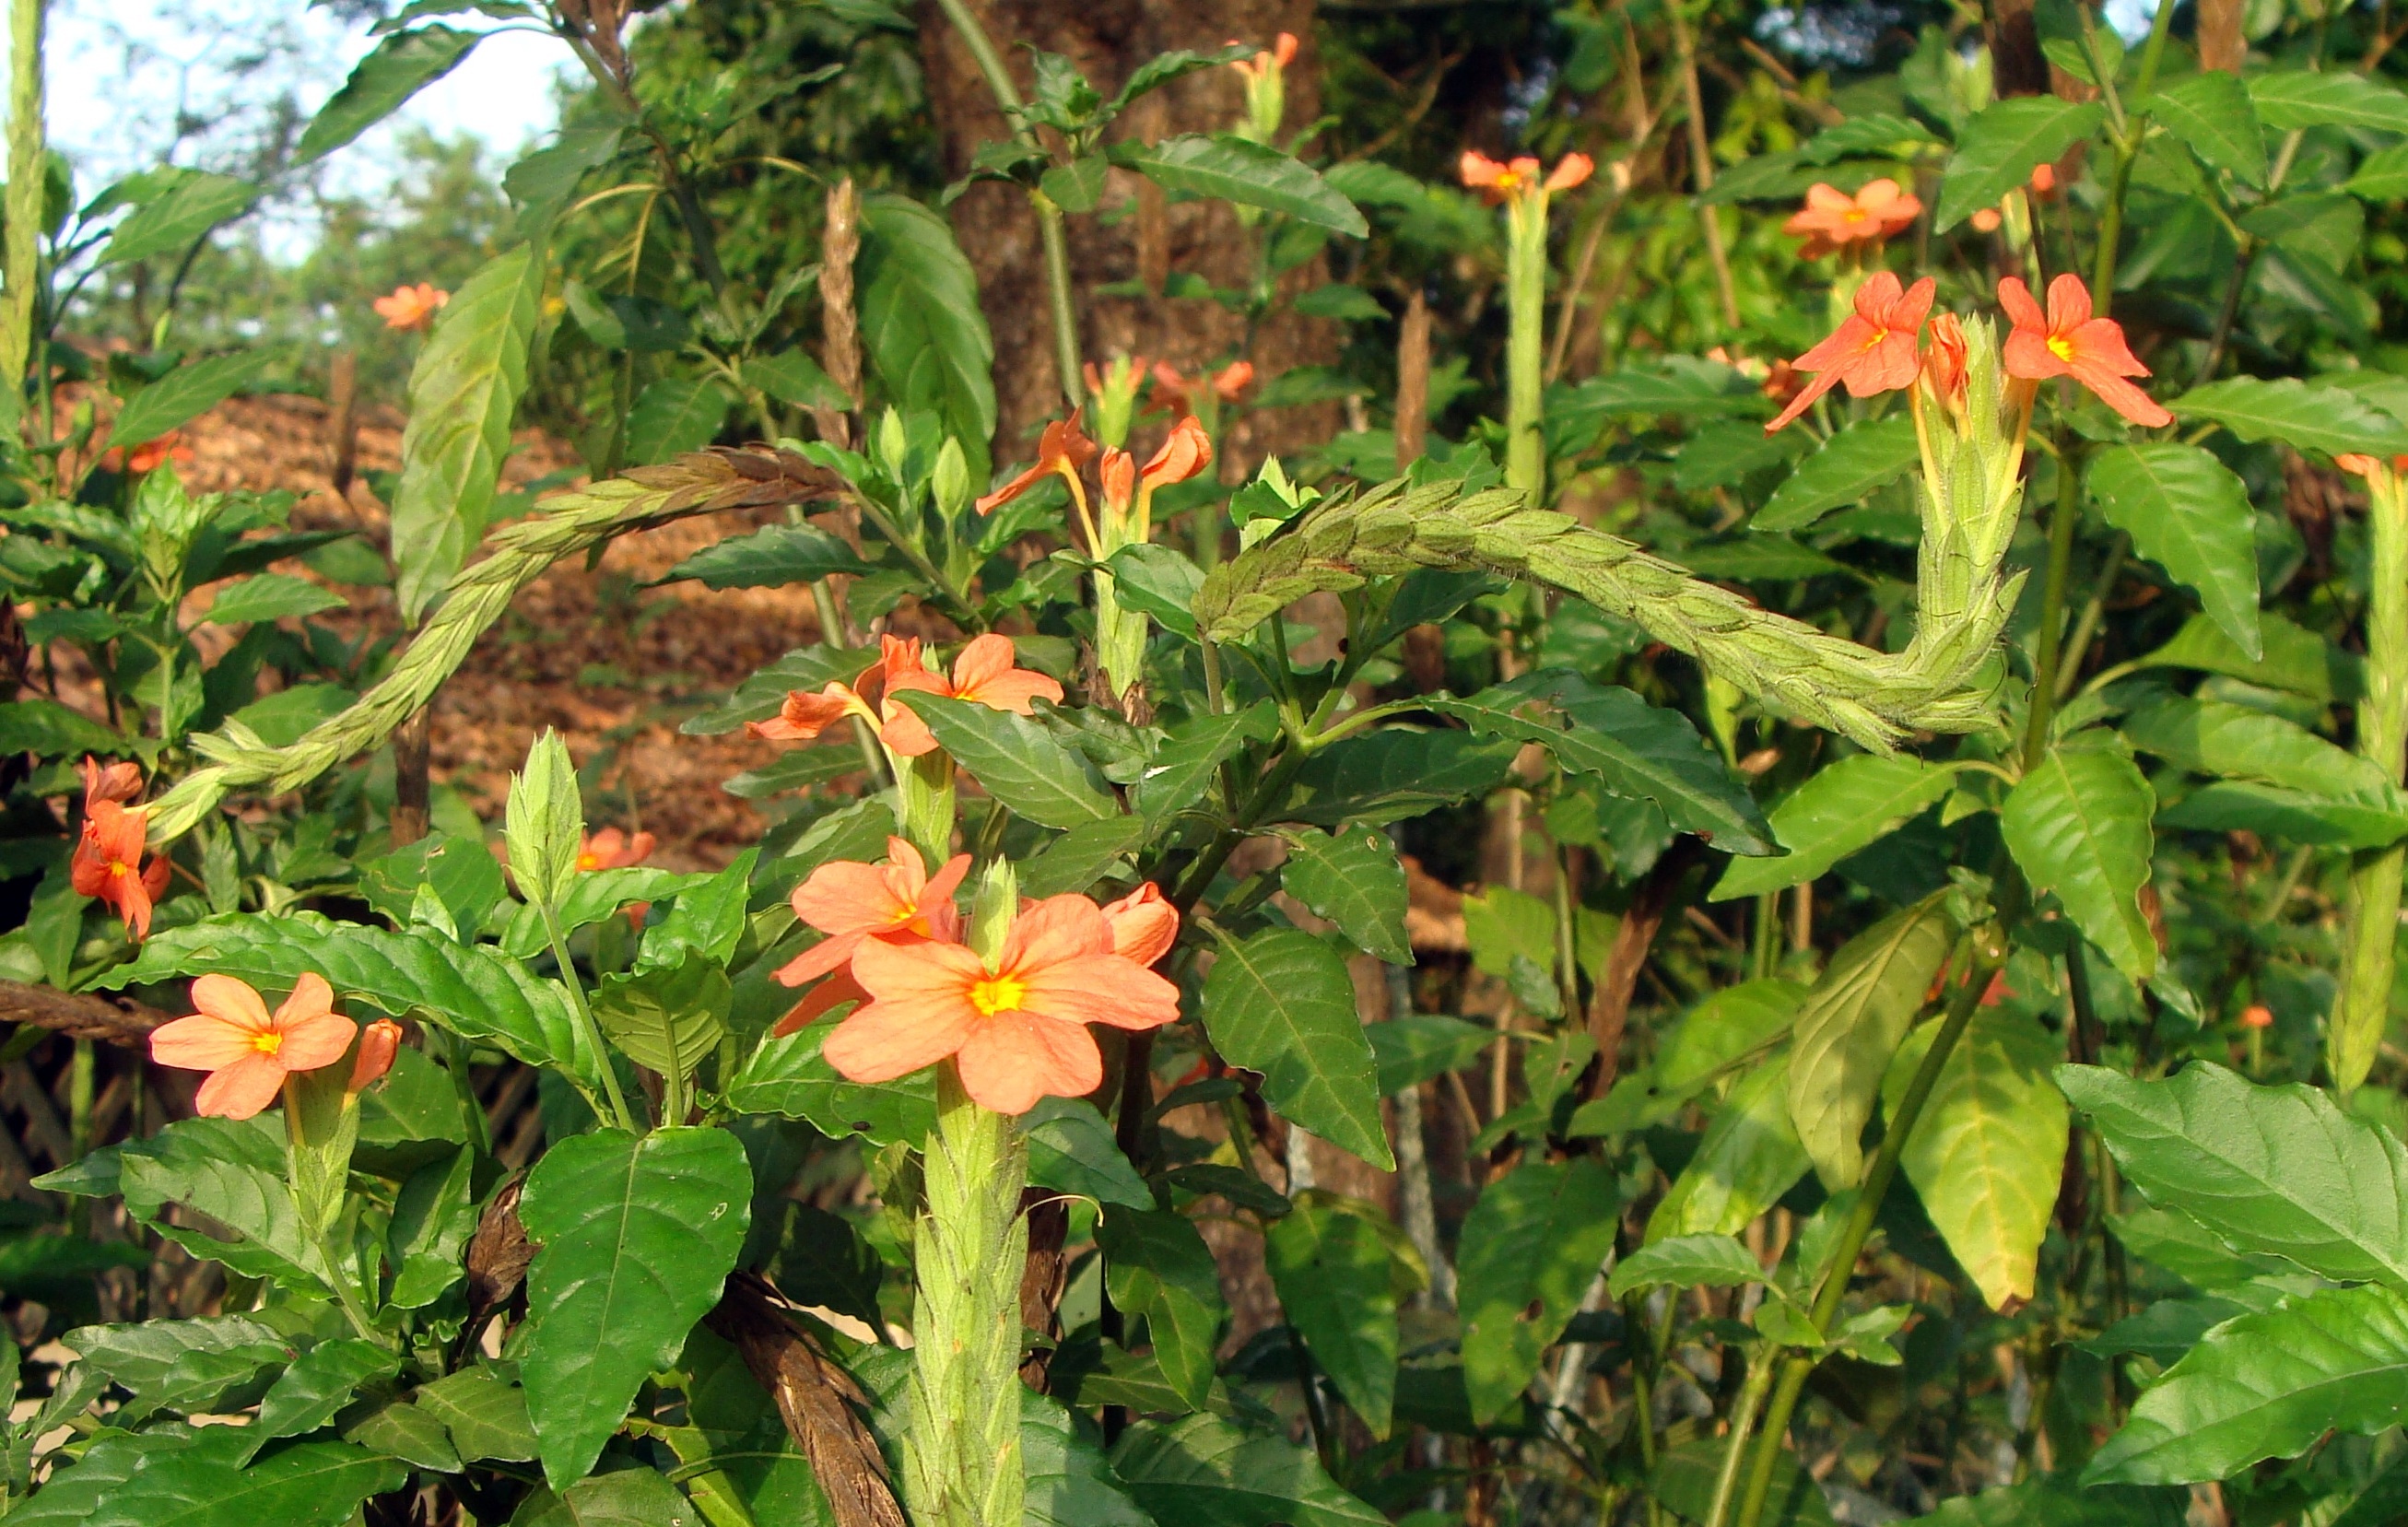
nature, plant, flower, red, herb, produce, botany, flora, botanical, wildflower, shrub, india, flowering plant, annual plant, land plant, crossandra infundibuliformis, firecracker flower, kanakambaram